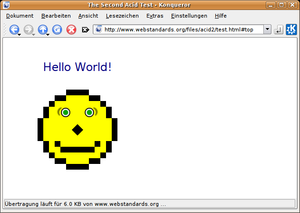
Le test Acid2 vise à valider la mise en œuvre d'un choix de fonctionnalités liées à différents standards du web dans un navigateur, jugées prioritaires par ses promoteurs. Lancé par Håkon Wium Lie et supporté par le Web Standards Project, il a été nommé ainsi en référence à un premier acid test historique, créé par Tod Fahrner, qui concernait le modèle de boîte CSS1, et qui avait été par la suite intégré dans les « Test suite for Cascading Style Sheets Level 1 » du W3C. Le test Acid3 lui a succédé.